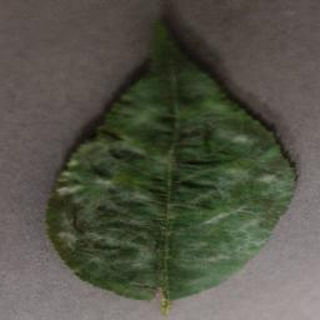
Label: cherry_powdery_mildew